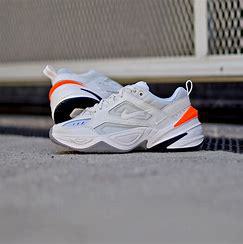
Brand: Nike
Model: M2K Tekno